Bustier

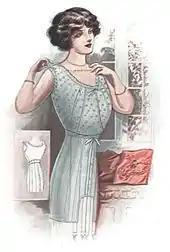
Classic corset from 1913

A bustier or bustiere is a form-fitting garment for women traditionally worn as lingerie. Its primary purpose is to push up the bust by tightening against the upper midriff and forcing the breasts up while gently shaping the waist. Nowadays, it might also be worn as a push-up bra under a low-backed dress or as a camisole for outerwear. The bustier can also be worn as a half-slip under sheer upper garments if a bold display of the midriff is not desired.